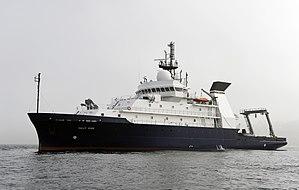
Le RV Sally Ride (AGOR-28) est un navire de recherche auxiliaire polyvalent, de classe Neil Armstrong appartenant à l'US Navy et exploité par l'Institut d'océanographie Scripps, un centre de recherche scientifique maritime situé à La Jolla en Californie. Il porte le nom de Sally Ride, une astrophysicienne et astronaute américaine.